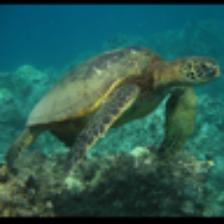
Label: NonHuman